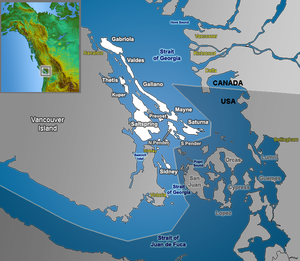
Juan de Fucastrædet
Områdekort, Juan de Fucastrædet  med San Juan Islands.
Juan de Fucastrædet er et sund i Stillehavet ved Britisk Columbias sydøstlige kyst. Sundets midte danner grænsen mellem Canada og USA.